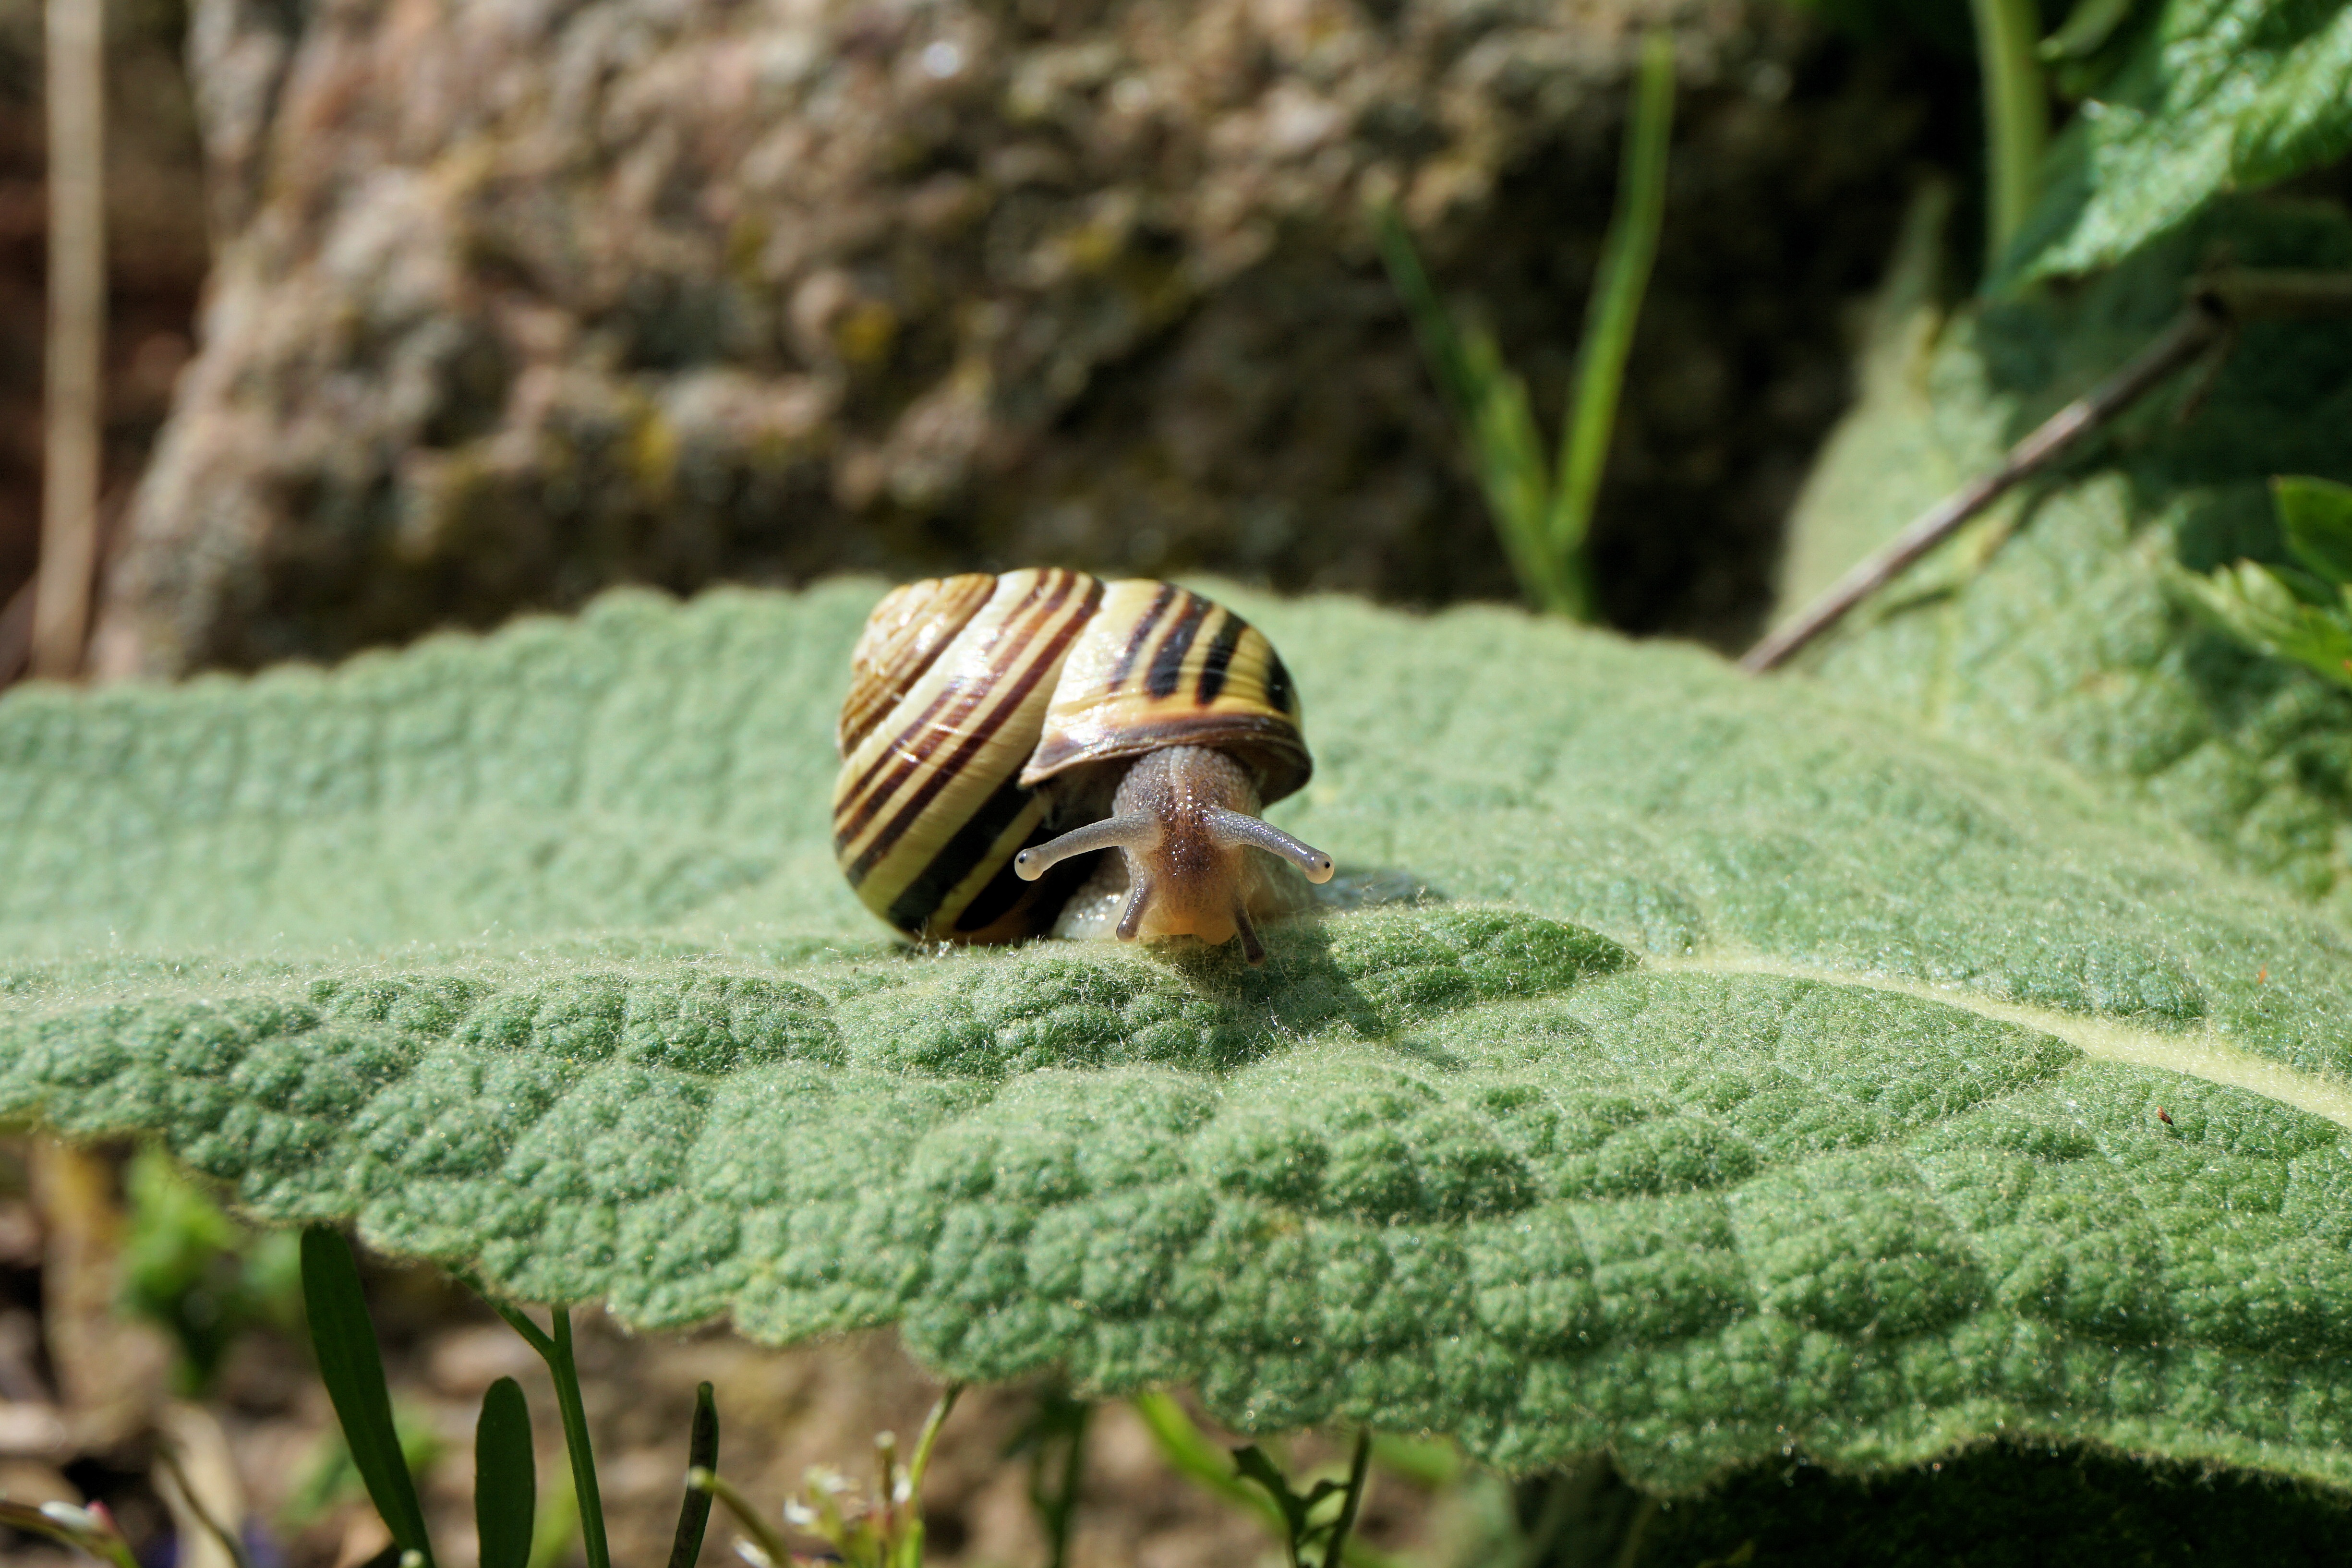
nature, grass, leaf, spiral, flower, animal, wildlife, green, insect, botany, garden, flora, fauna, shell, invertebrate, close up, mollusk, snail, move, macro photography, slowly